Gopsall

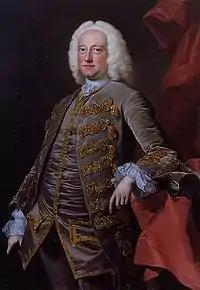
Charles Jennens

Gopsall temple, based upon an original design by James Paine, was built by William and David Hiorn. The temple structure was probably completed c.1759.